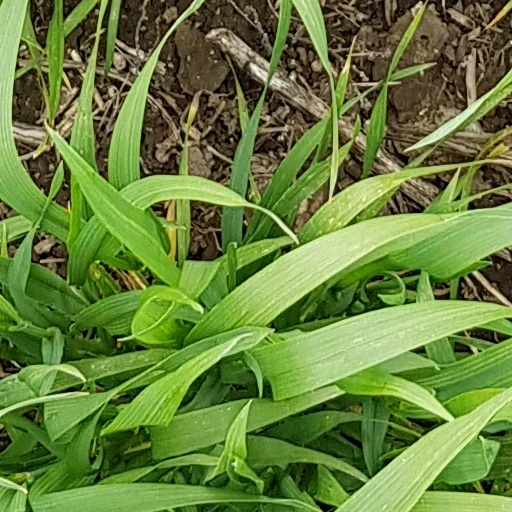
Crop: wheat